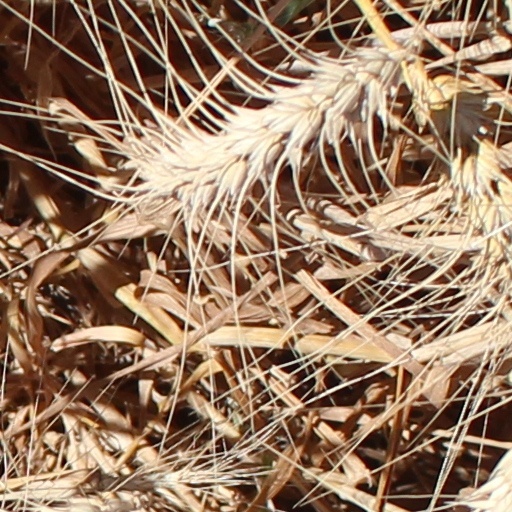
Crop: wheat